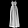
Label: Dress